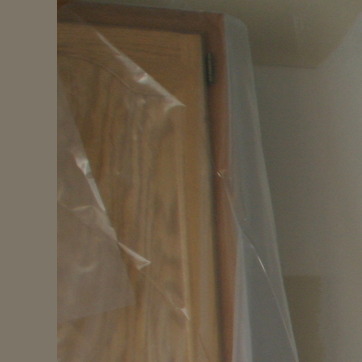
Material: plastic